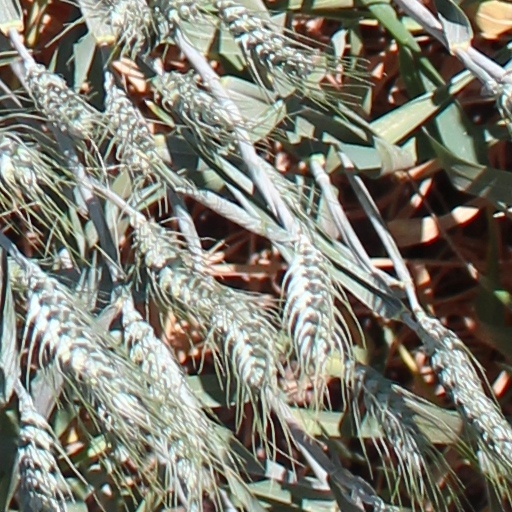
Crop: wheat